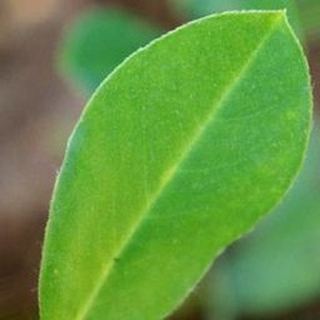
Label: healthy_groundnut